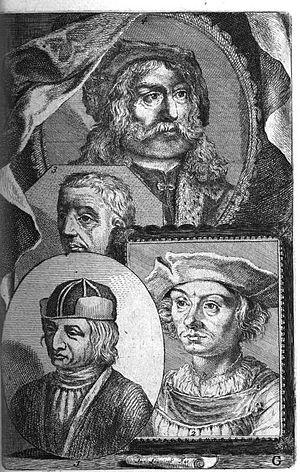
Albert van Ouwater est un peintre hollandais. Élève du peintre Albert Simonsz, maître de Geertgen tot Sint Jans, il est un paysagiste apprécié dans la tradition haarlémoise des primitifs flamands. Le peintre Gérard David se forme vraisemblablement à Haarlem, auprès de lui.